Wind tunnel

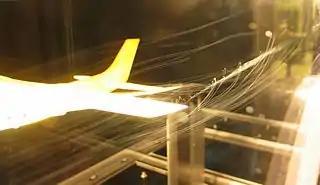
A scale model light aircraft showing helium-filled bubbles which follow pathlines of the wingtip vortices

In the United States, concern over the lagging of American research facilities compared to those built by the Germans led to the Unitary Wind Tunnel Plan Act of 1949, which authorized expenditure to construct new wind tunnels at universities and at government sites. Some German war-time wind tunnels were dismantled for shipment to the United States as part of the plan to exploit German technology developments.